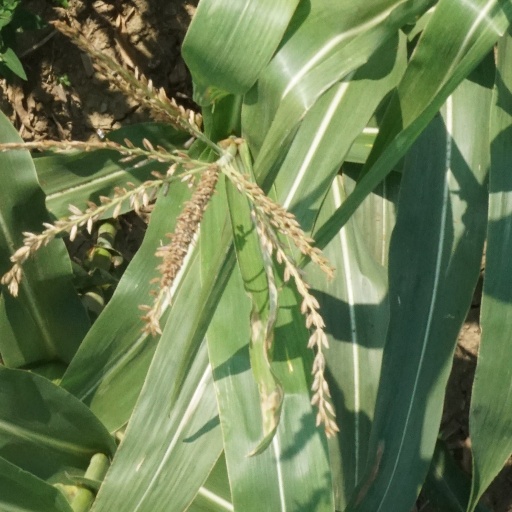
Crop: maize; corn